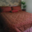
Label: bed